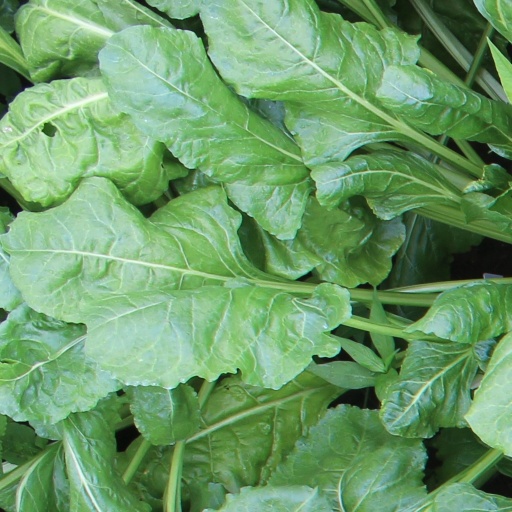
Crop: sugar beet